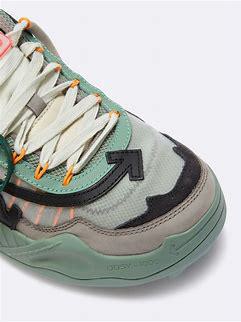
Brand: Off-White
Model: Off Odsy 1000